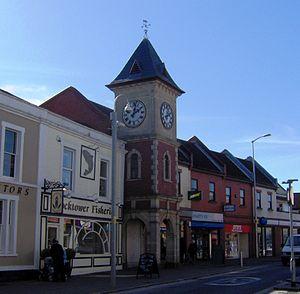
Kingswood est une ville du Royaume-Uni ayant en 2011 40 734 habitants.